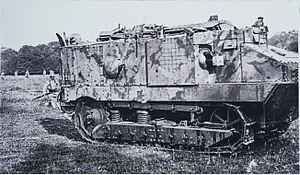
la première guerre mondiale à Berry-au-Bac.
Le char Schneider CA1 est un véhicule blindé et chenillé utilisé au cours de la Première Guerre mondiale. C'est, en 1917, le premier char de combat utilisé par l'armée française. Il a été conçu pour ouvrir des passages à l'infanterie à travers les réseaux de fils de fer barbelés et pour détruire les nids de mitrailleuses ennemis. 400 exemplaires sont construits par SOMUA, une filiale de Schneider et Cie dans la région parisienne. Le char Schneider CA1, engagé sur le front pour la première fois le 16 avril 1917, sera utilisé sans interruption jusqu'à l'armistice de 1918.